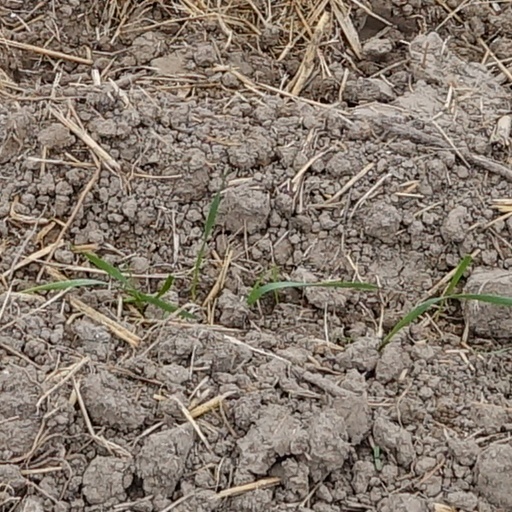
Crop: wheat